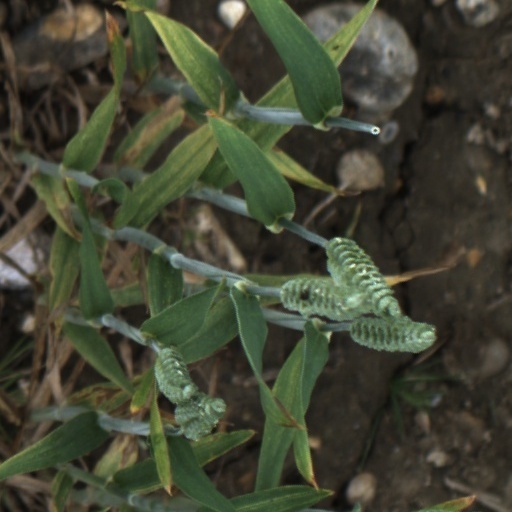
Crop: wheat